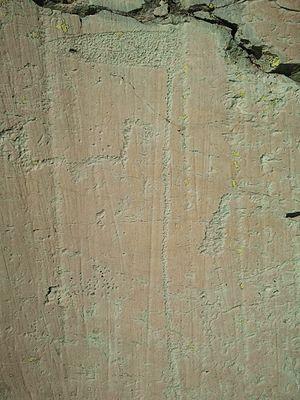
Gravures rupestres de la vallée des Merveilles (Classé Inscrit). Hallebarde This building is indexed in the Base Mérimée, a database of architectural heritage maintained by the French Ministry of Culture,